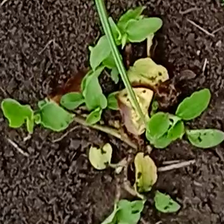
Weed species: Kena_(Commplina_benghalensio)